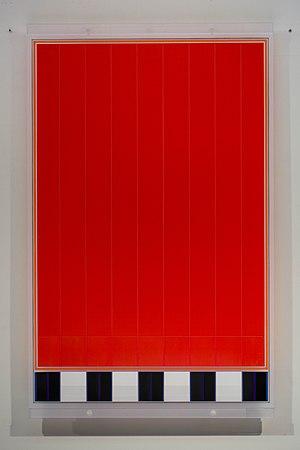
Portrait du nom Malaprade
Françoise Malaprade, née le 17 mai 1934 à Nancy, est une artiste peintre française. Spécialisée en art mural, elle participe entre 1959 et 1989 à l’ornementation de bâtiments, dont certains sont toujours visibles dans les rues de Nancy et en Lorraine ; puis elle se consacre à une recherche picturale personnelle.
Cette page concerne les événements qui se sont produits durant l'année 1934 en Lorraine.